Tempietto del Bramante

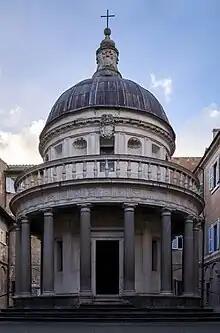

The Tempietto is a small commemorative tomb ("martyrium") designed by Donato Bramante, to mark the location of the crucifixion of St Peter. It was possibly built as early as 1502 in the courtyard of San Pietro in Montorio, in Rome, Italy. Commissioned by Ferdinand and Isabella of Spain, the "Tempietto" is considered a masterpiece of High Renaissance Italian architecture.